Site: saxony
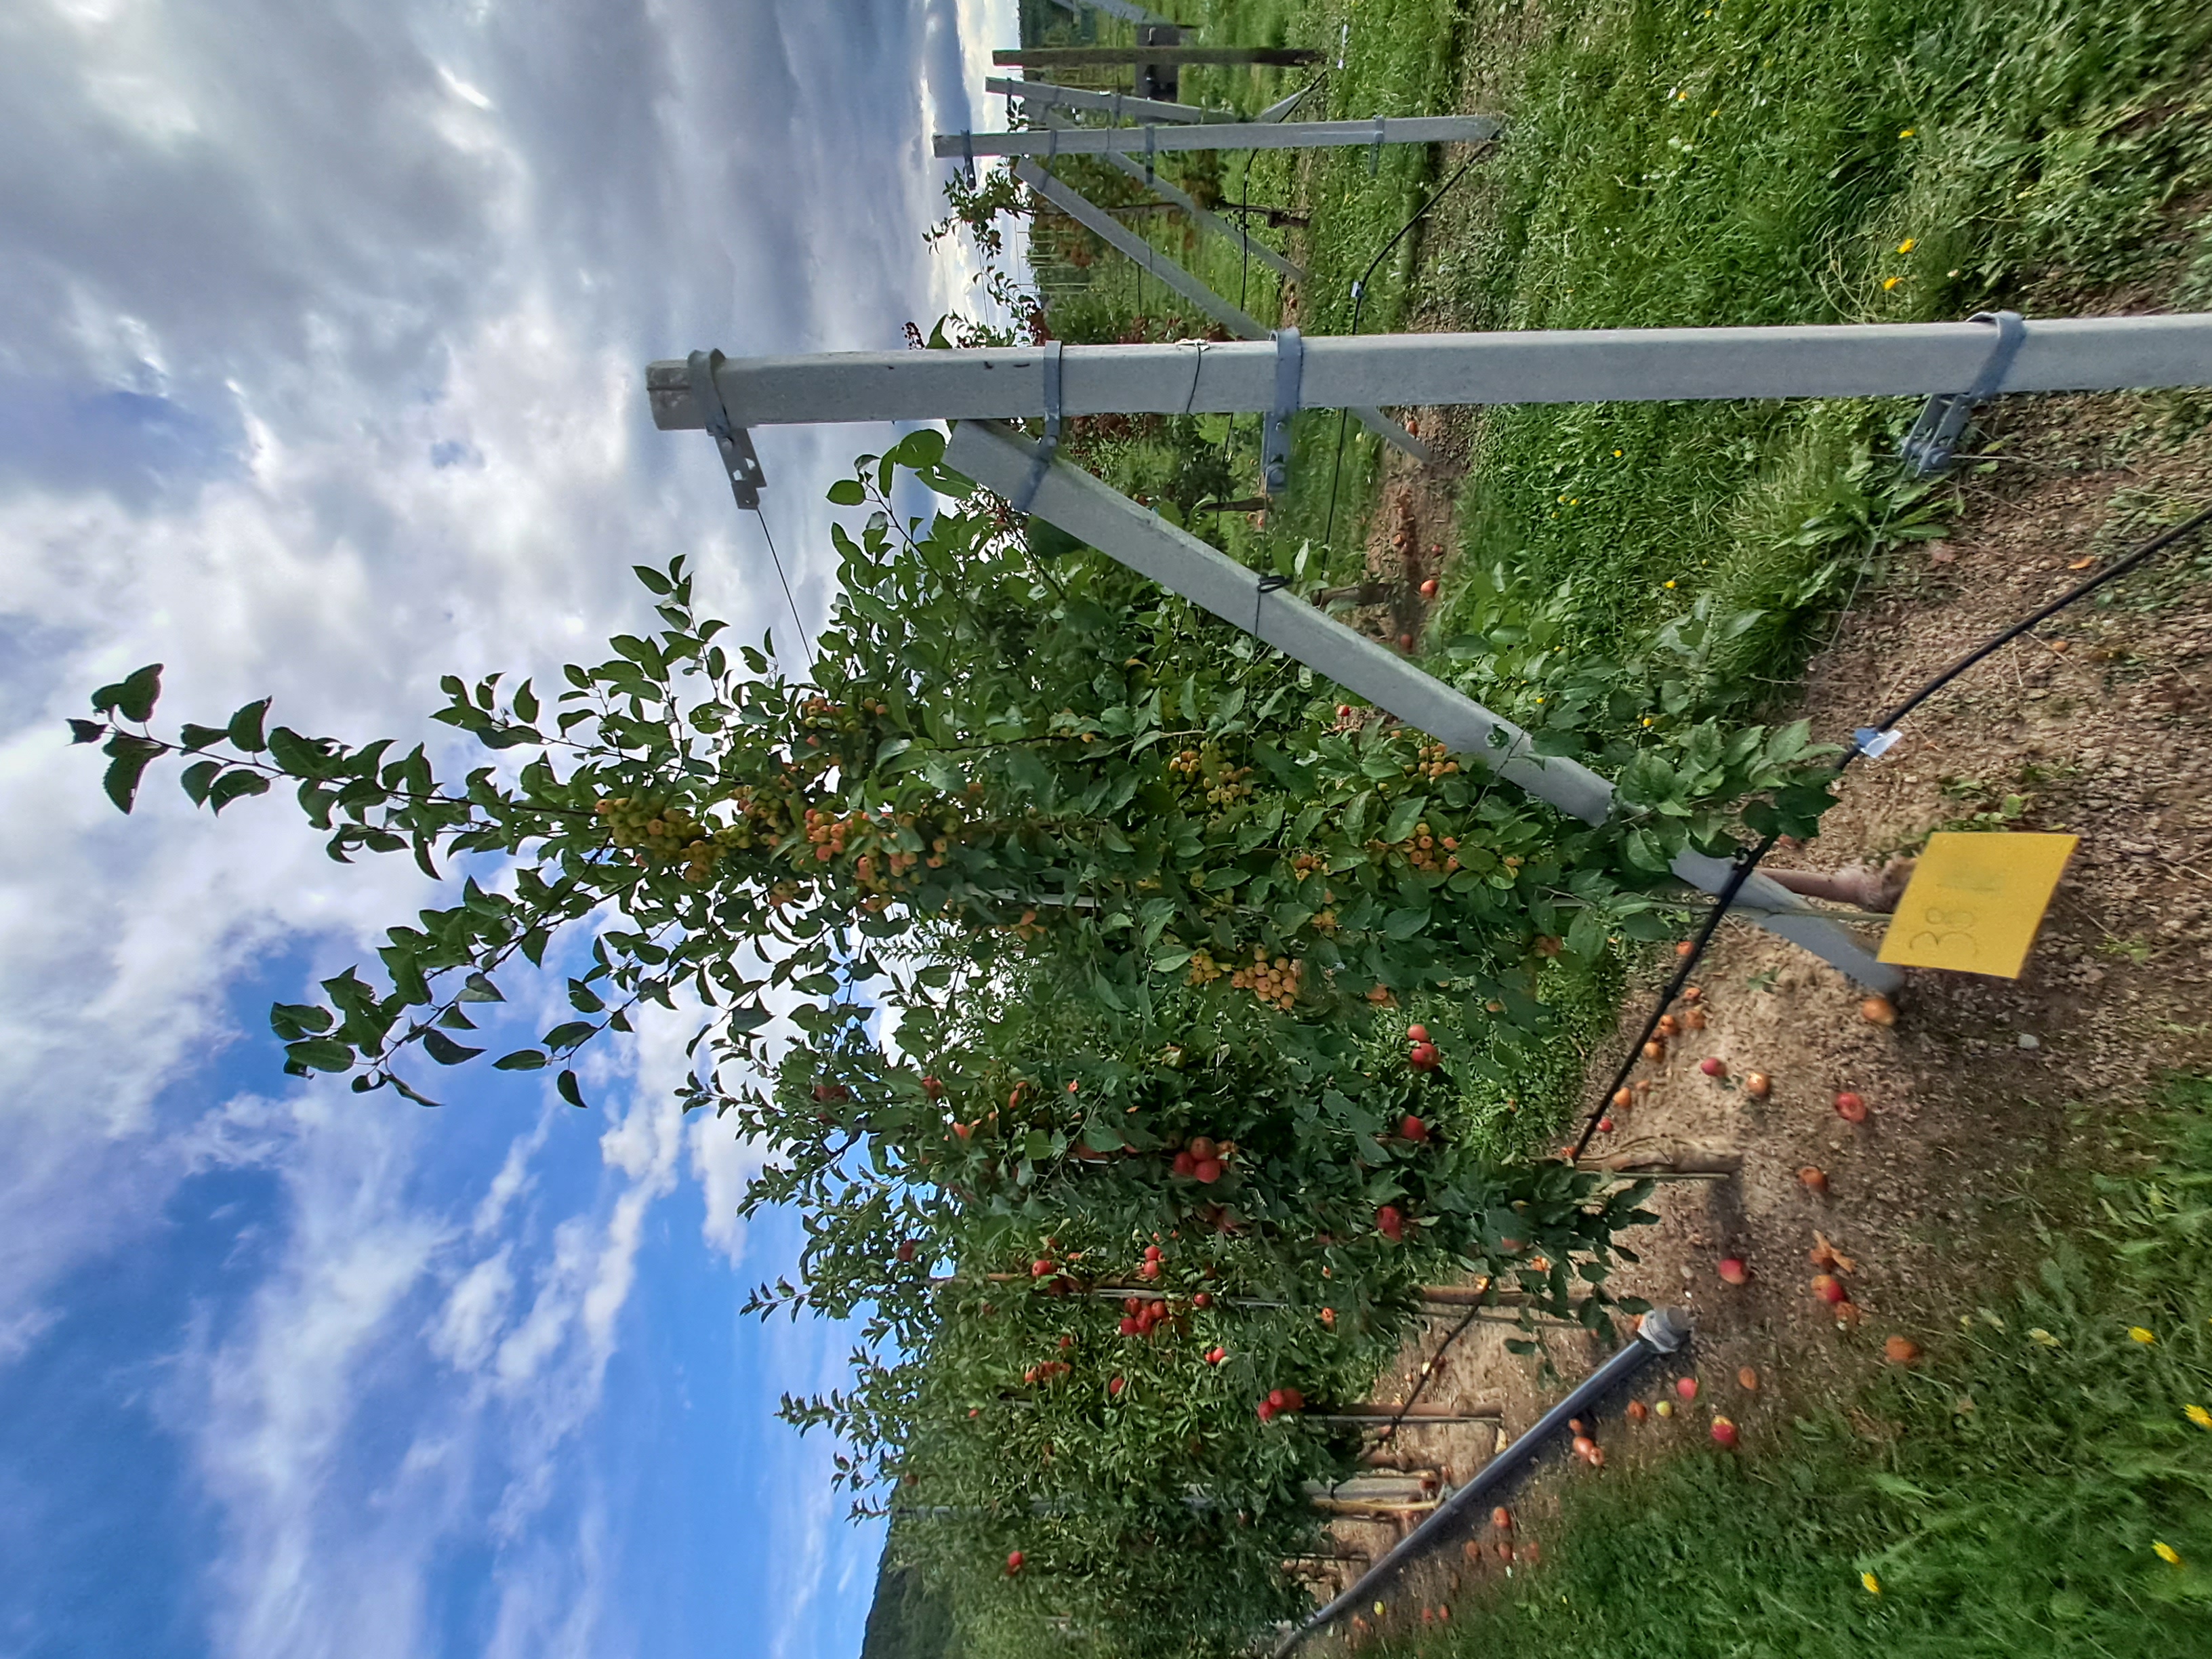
Growth stage (BBCH 87): Maturity of fruit and seed